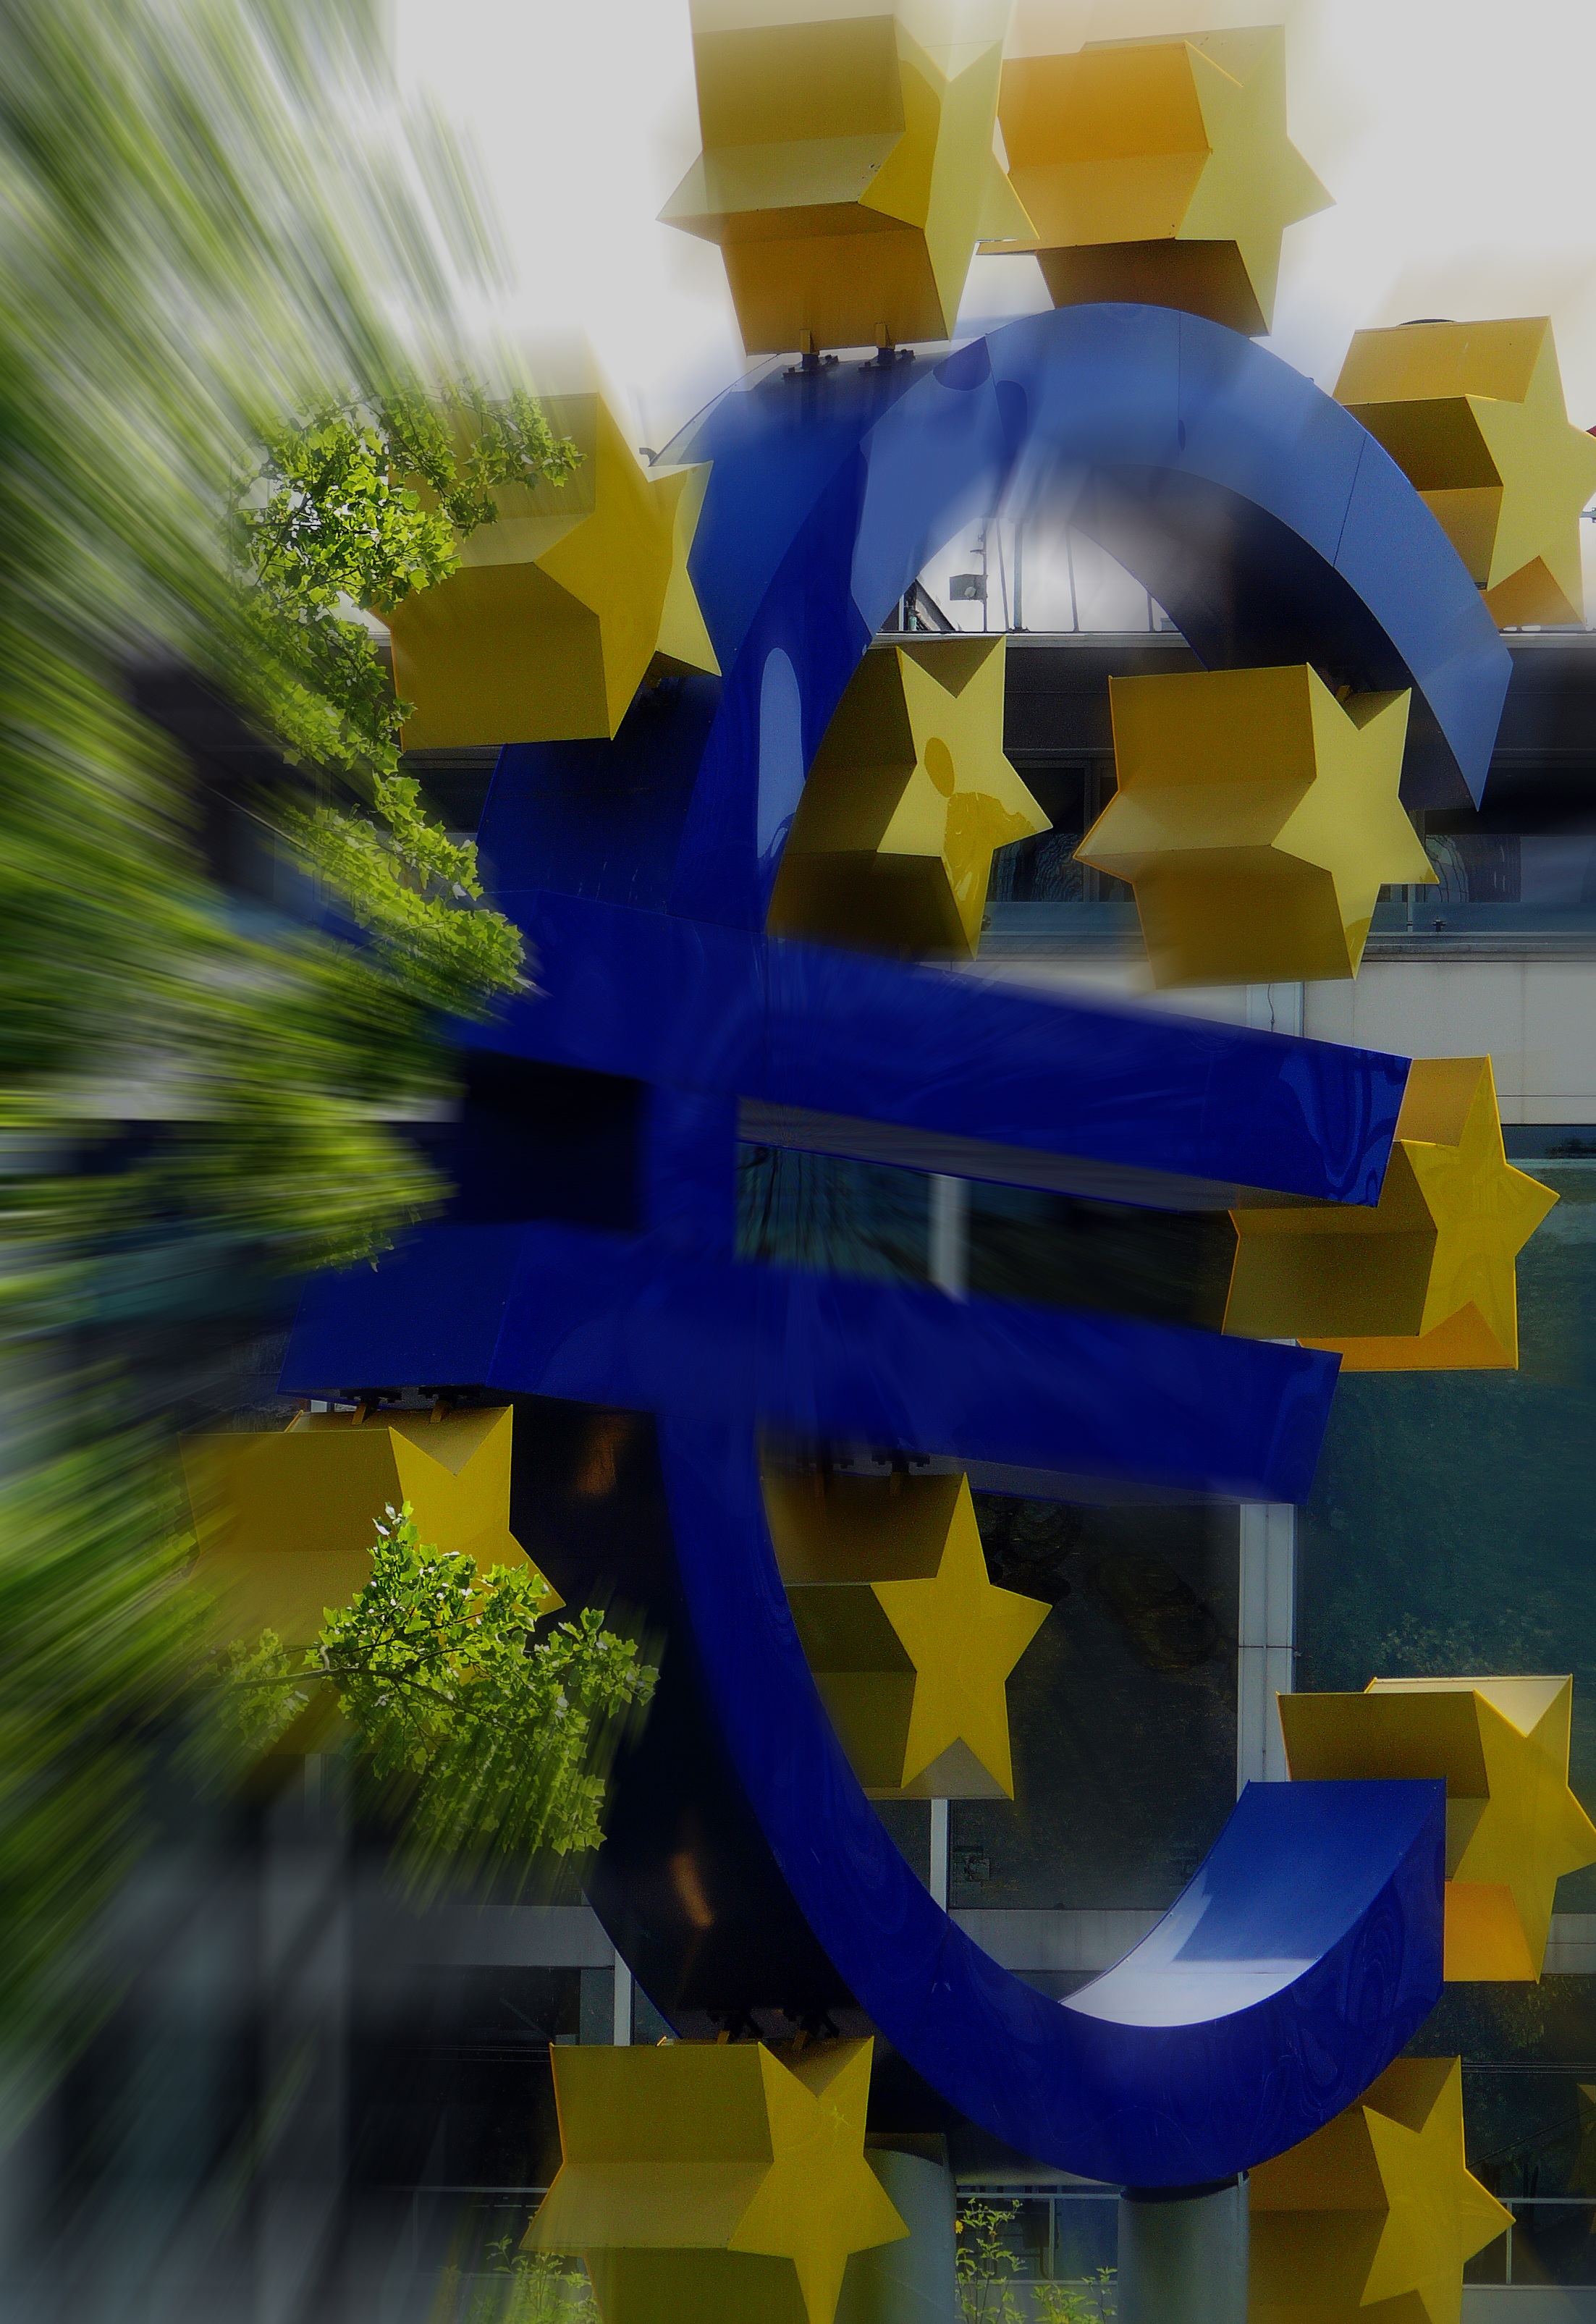
europe, money, blue, yellow, toy, west, currency, euro, european, games, screenshot, backup, cash and cash equivalents, finance, euro sign